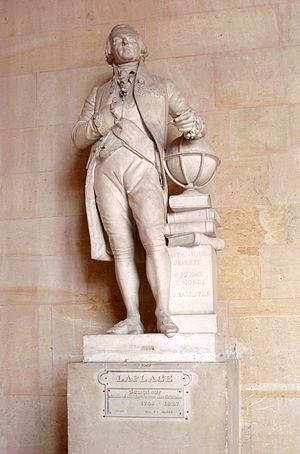
Statue de Pierre Simon Marquis de Laplace au Château de Versailles en France Sur le piédestal, on peut lire Mécanique céleste Système du monde Probabilités
Jean-Auguste Barre, dit Auguste Barre, né à Paris le 25 septembre 1811 et mort dans la même ville le 5 février 1896, est un sculpteur et médailleur français. Il est le 20ᵉ graveur général des monnaies.
Pierre-Simon de Laplace ou Pierre-Simon Laplace, comte Laplace, puis 1ᵉʳ marquis de Laplace, né le 23 mars 1749 à Beaumont-en-Auge et mort le 5 mars 1827 à Paris, est un mathématicien, astronome, physicien et homme politique français.